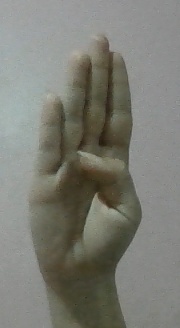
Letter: kaaf